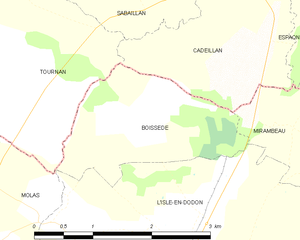
Boissède est une commune française située dans le département de la Haute-Garonne, en région Occitanie.